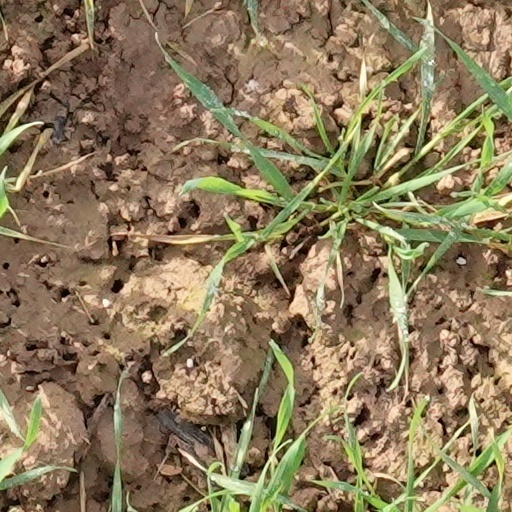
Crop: wheat